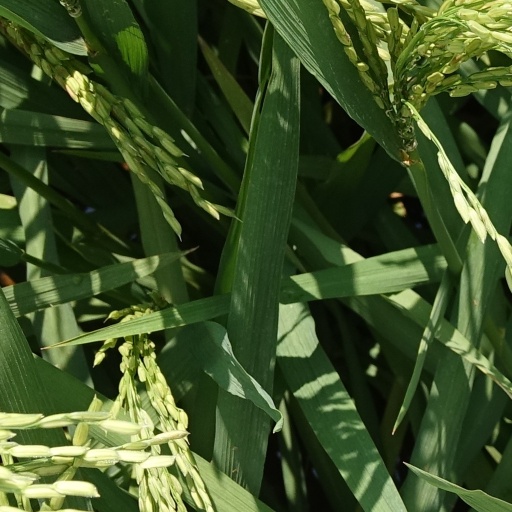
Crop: rice